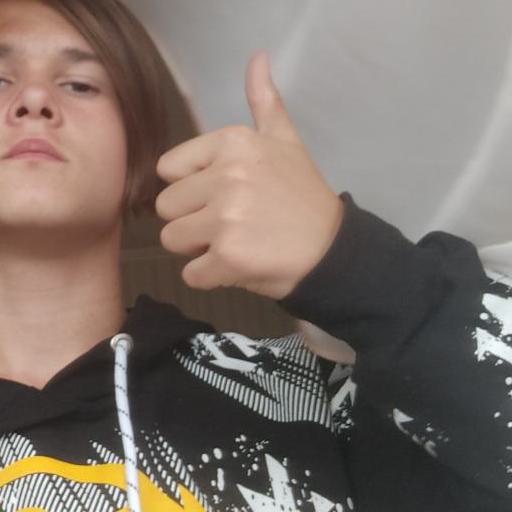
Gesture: like